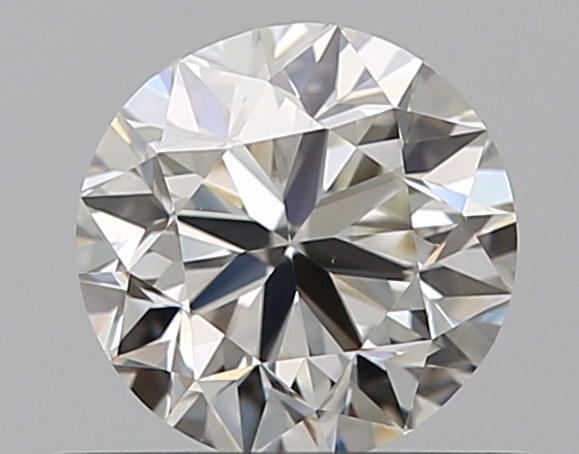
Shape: round
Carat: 0.5
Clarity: VS1
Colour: I
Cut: VG
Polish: EX
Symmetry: GD
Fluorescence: N
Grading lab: GIA
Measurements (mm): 4.91 x 4.98 x 3.19